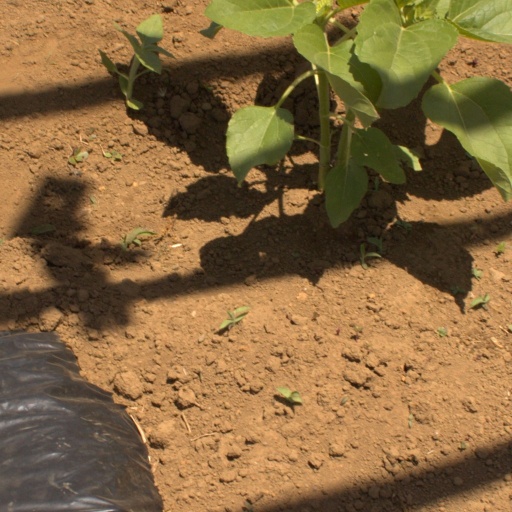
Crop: Jerusalem artichoke